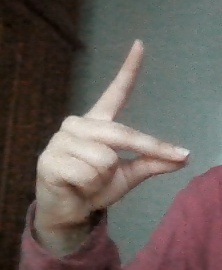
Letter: ta